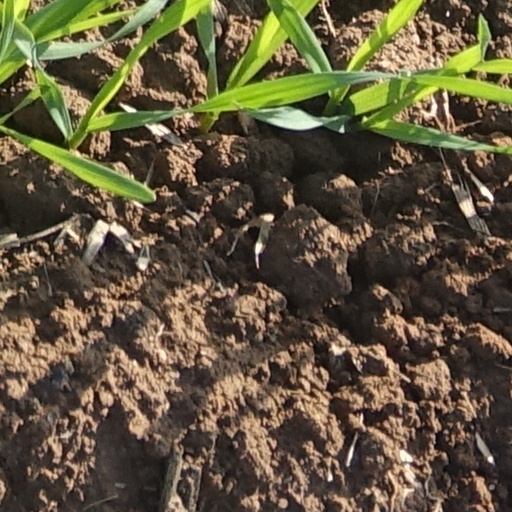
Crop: wheat